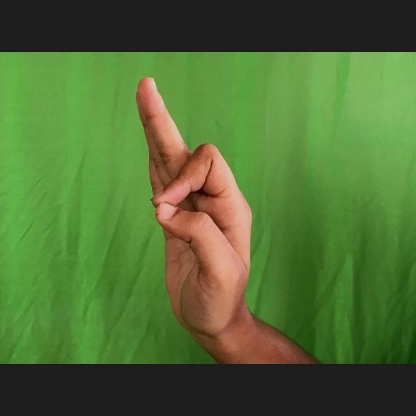
Mudra: Aralam